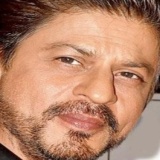
diễn viên Shahrukh Khan